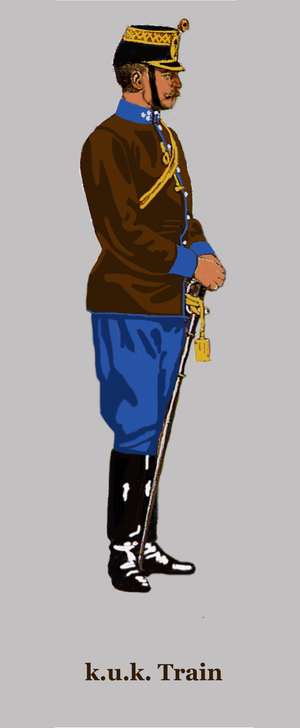
Capitaine du k.u.k. Train. Tenue de parade en service aprés 1908 Nach einem Gemälde im Heeresgeschichtlichen Museum in Wien. Details entstammen der k.u.k. Adjustierungsvorschrift von 1912